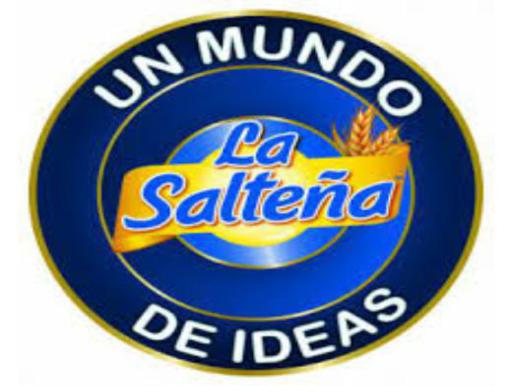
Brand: la saltena
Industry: Food